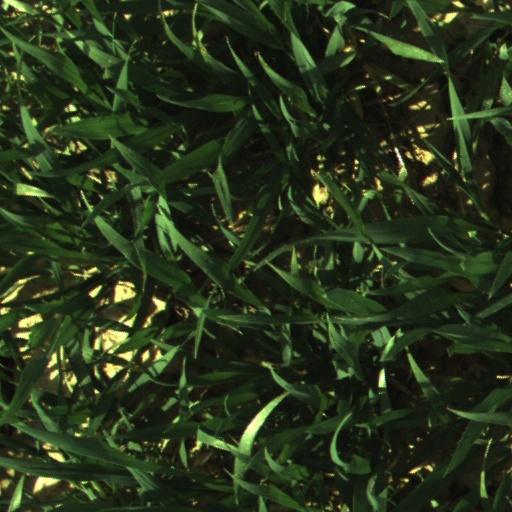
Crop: wheat